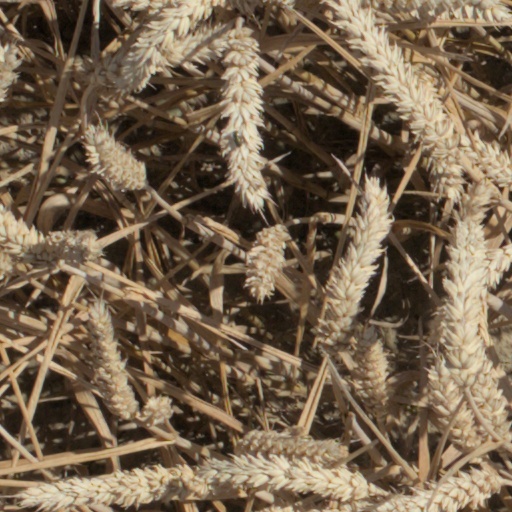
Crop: wheat